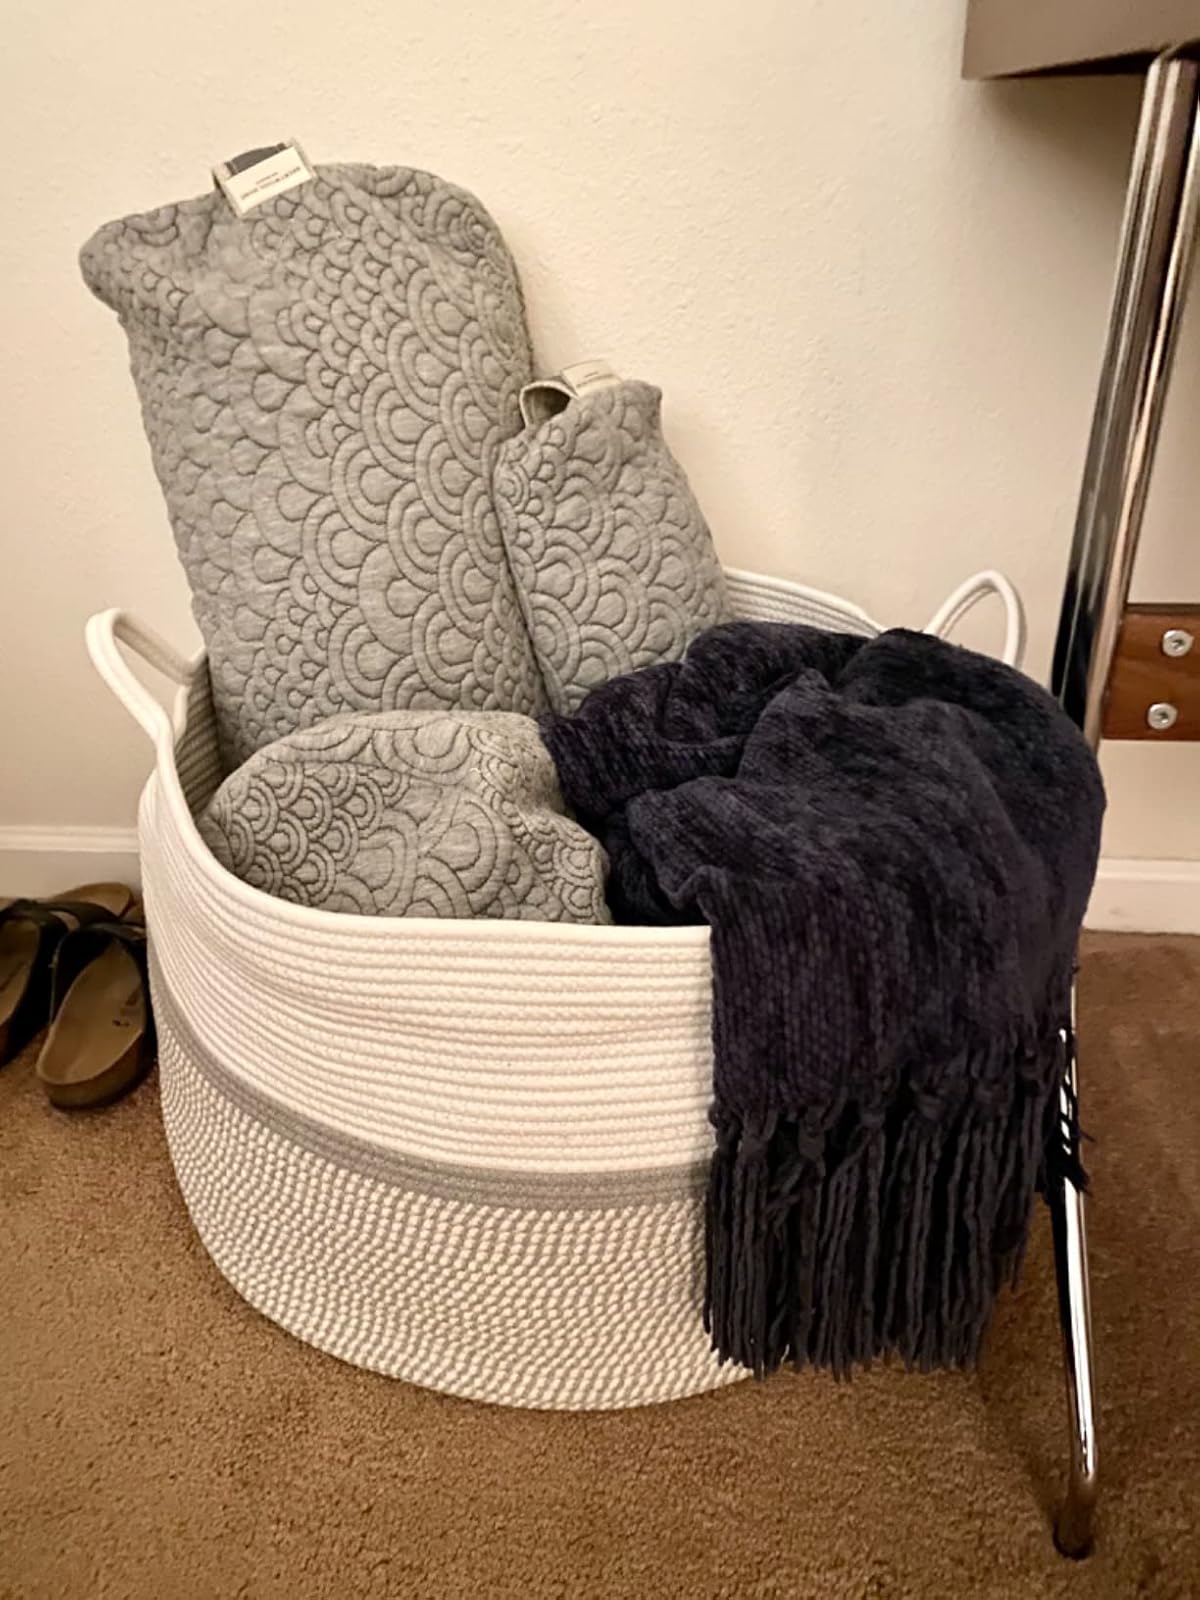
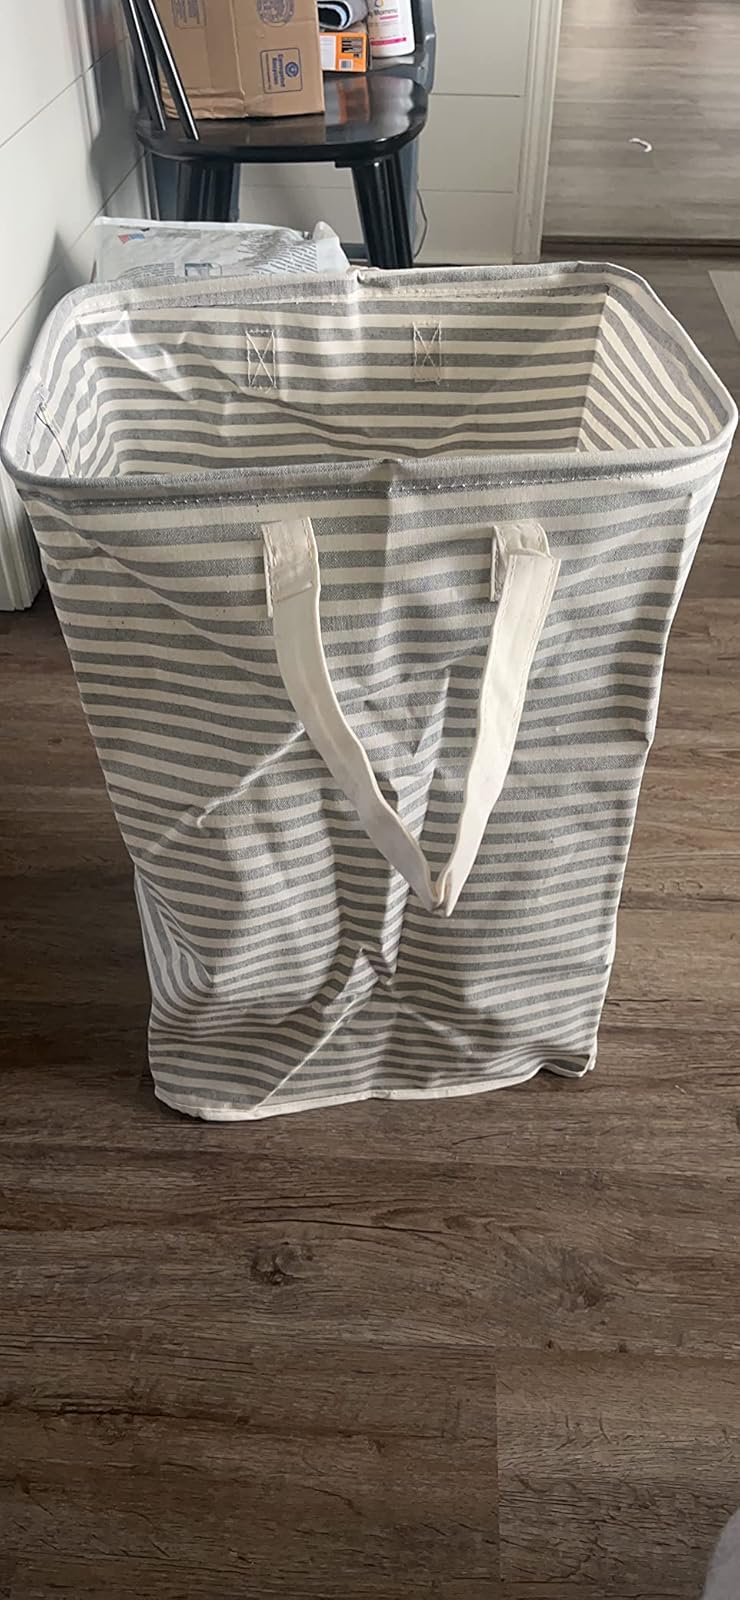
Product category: items_hamper
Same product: no